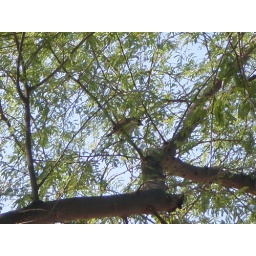
bird in a tree